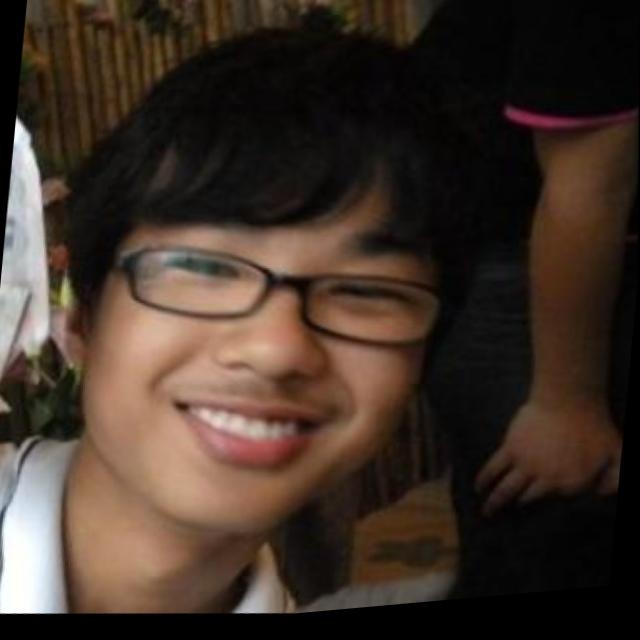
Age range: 13-20